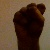
The image shows a hand gesture representing the letter 'S' in Indian Sign Language.